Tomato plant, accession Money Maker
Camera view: bottom (45 deg); turntable rotation: 180 degrees
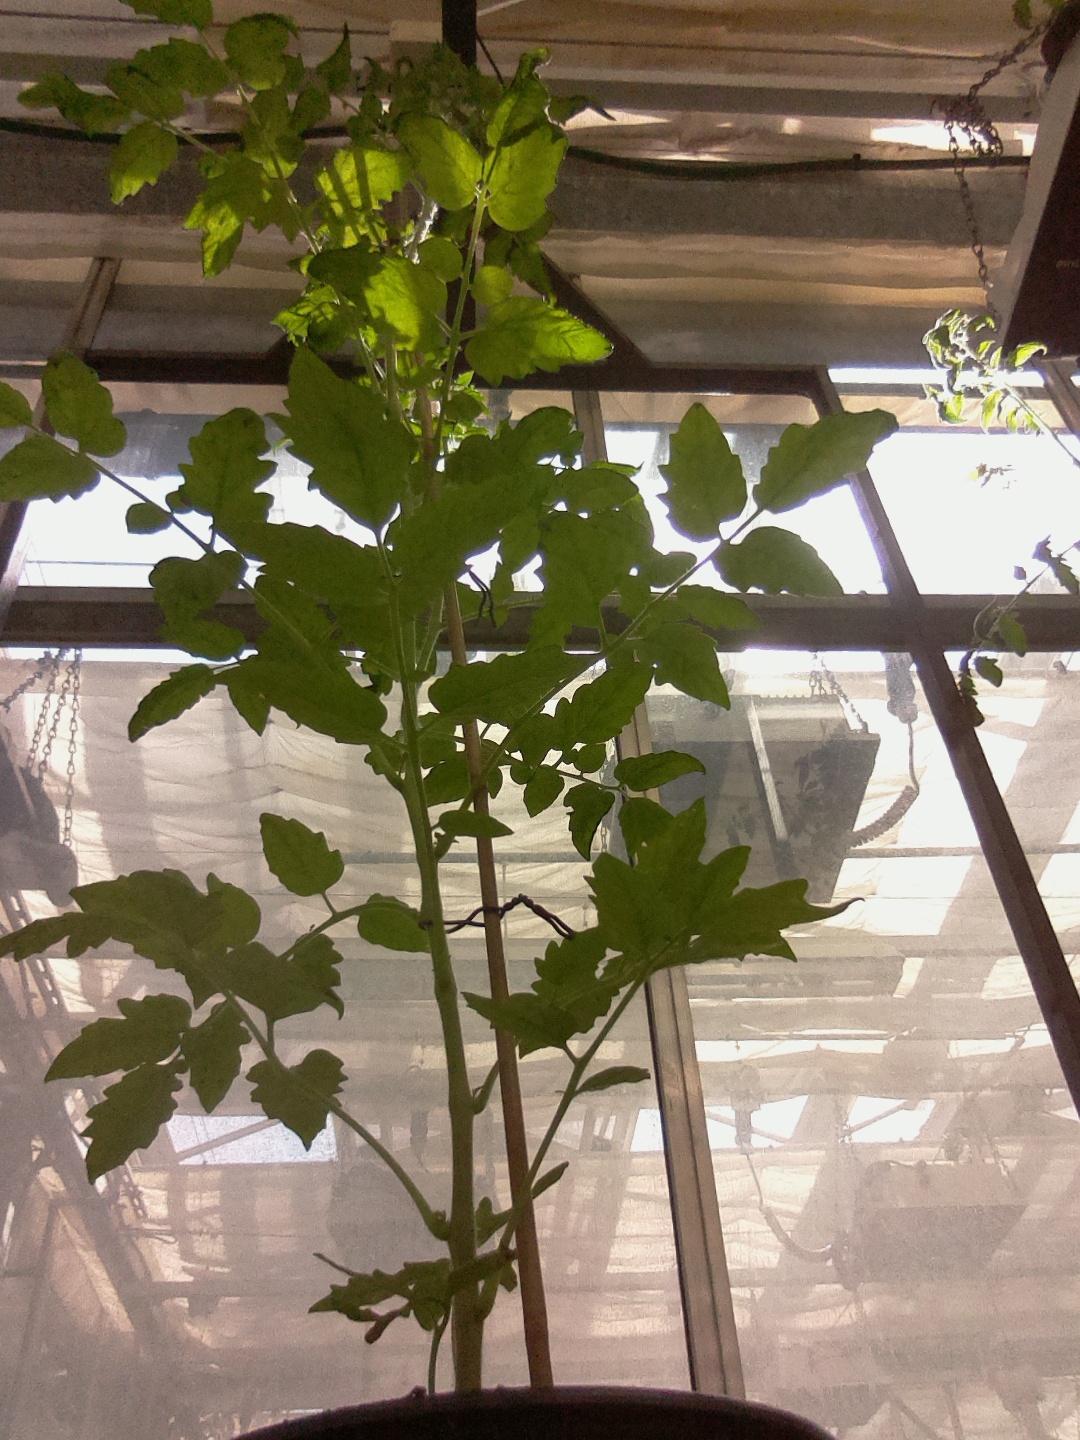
BBCH growth stage 60: First flowers open